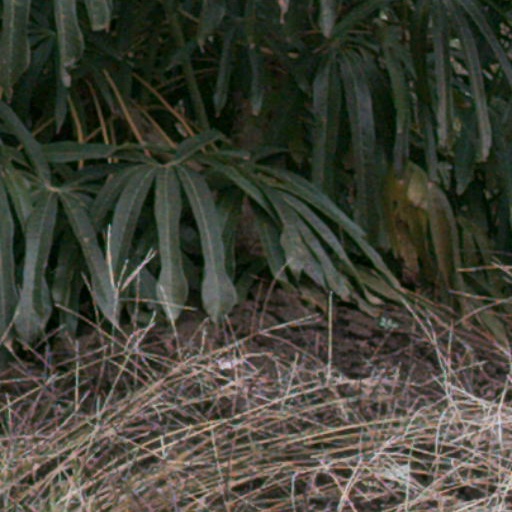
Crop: cassava